Alternative splicing

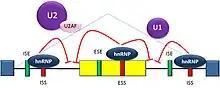
Splicing repression

Splicing is regulated by trans-acting proteins (repressors and activators) and corresponding cis-acting regulatory sites (silencers and enhancers) on the pre-mRNA. However, as part of the complexity of alternative splicing, it is noted that the effects of a splicing factor are frequently position-dependent. That is, a splicing factor that serves as a splicing activator when bound to an intronic enhancer element may serve as a repressor when bound to its splicing element in the context of an exon, and vice versa. The secondary structure of the pre-mRNA transcript also plays a role in regulating splicing, such as by bringing together splicing elements or by masking a sequence that would otherwise serve as a binding element for a splicing factor. Together, these elements form a "splicing code" that governs how splicing will occur under different cellular conditions.